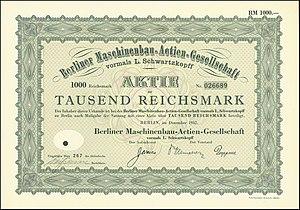
Schwartzkopff est le nom constructeur donnée aux locomotives produites de 1867 à 1945 par l'entreprise allemande créée par Louis Schwartzkopff, devenue en 1870 la société anonyme Berliner Maschinenbau AG.